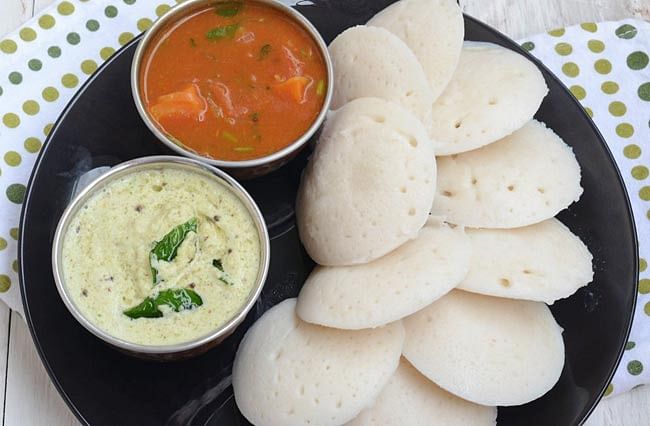
Dish: idli